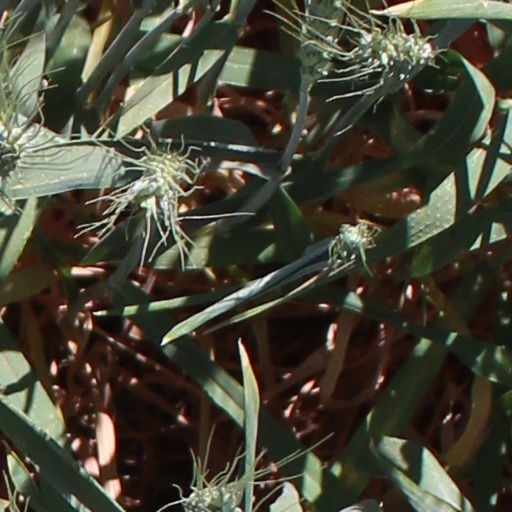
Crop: wheat